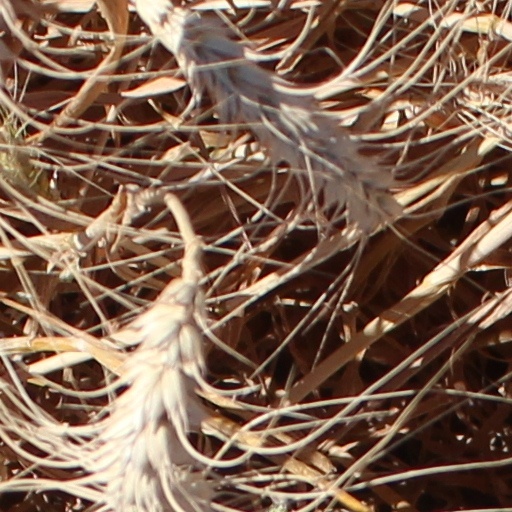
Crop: wheat